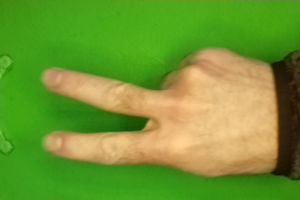
Label: scissors